Clarence Bass

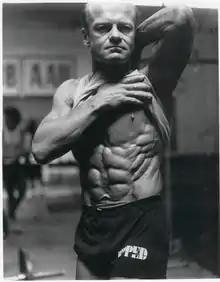

Clarence Bass (born 1937 in New Mexico) is an American writer, fitness expert, and retired lawyer. He is best known for his book and DVD series "Ripped", which chronicle his fitness, including becoming a past-40 bodybuilding champion. Bass was a writer for "Muscle & Fitness" where he had a question and answer column. He has continued to write, documenting his fitness over a span of approximately 60 years in various books that he has released since 1980. He is featured in the books "Second Wind" and "Legends of the Iron Game". In the June 2017 issue of "Men's Health", Bass was named "one of America’s greatest fitness visionaries." He is an advocate of plant-based nutrition.